Garimella Satyanarayana

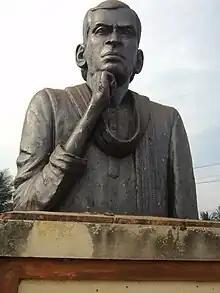
Statue of Garimella Satyanarayana in Srikakulam

Garimella Satyanarayana (14 July 1893 – 18 December 1952) was a poet and freedom fighter of Andhra Pradesh, India. He influenced and mobilised the Andhra people against the British Raj with his patriotic songs and writings, for which he was jailed several times by the British administration.